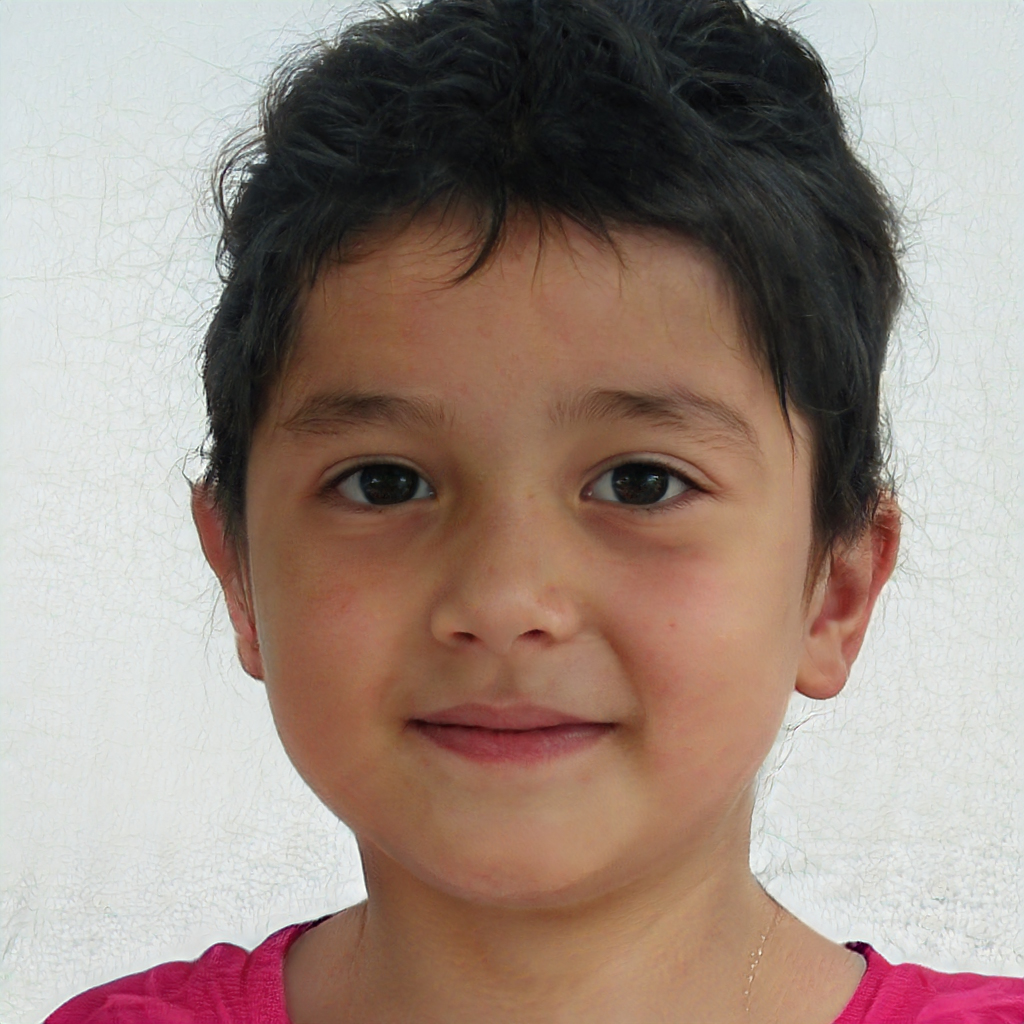
Label: No Watermark